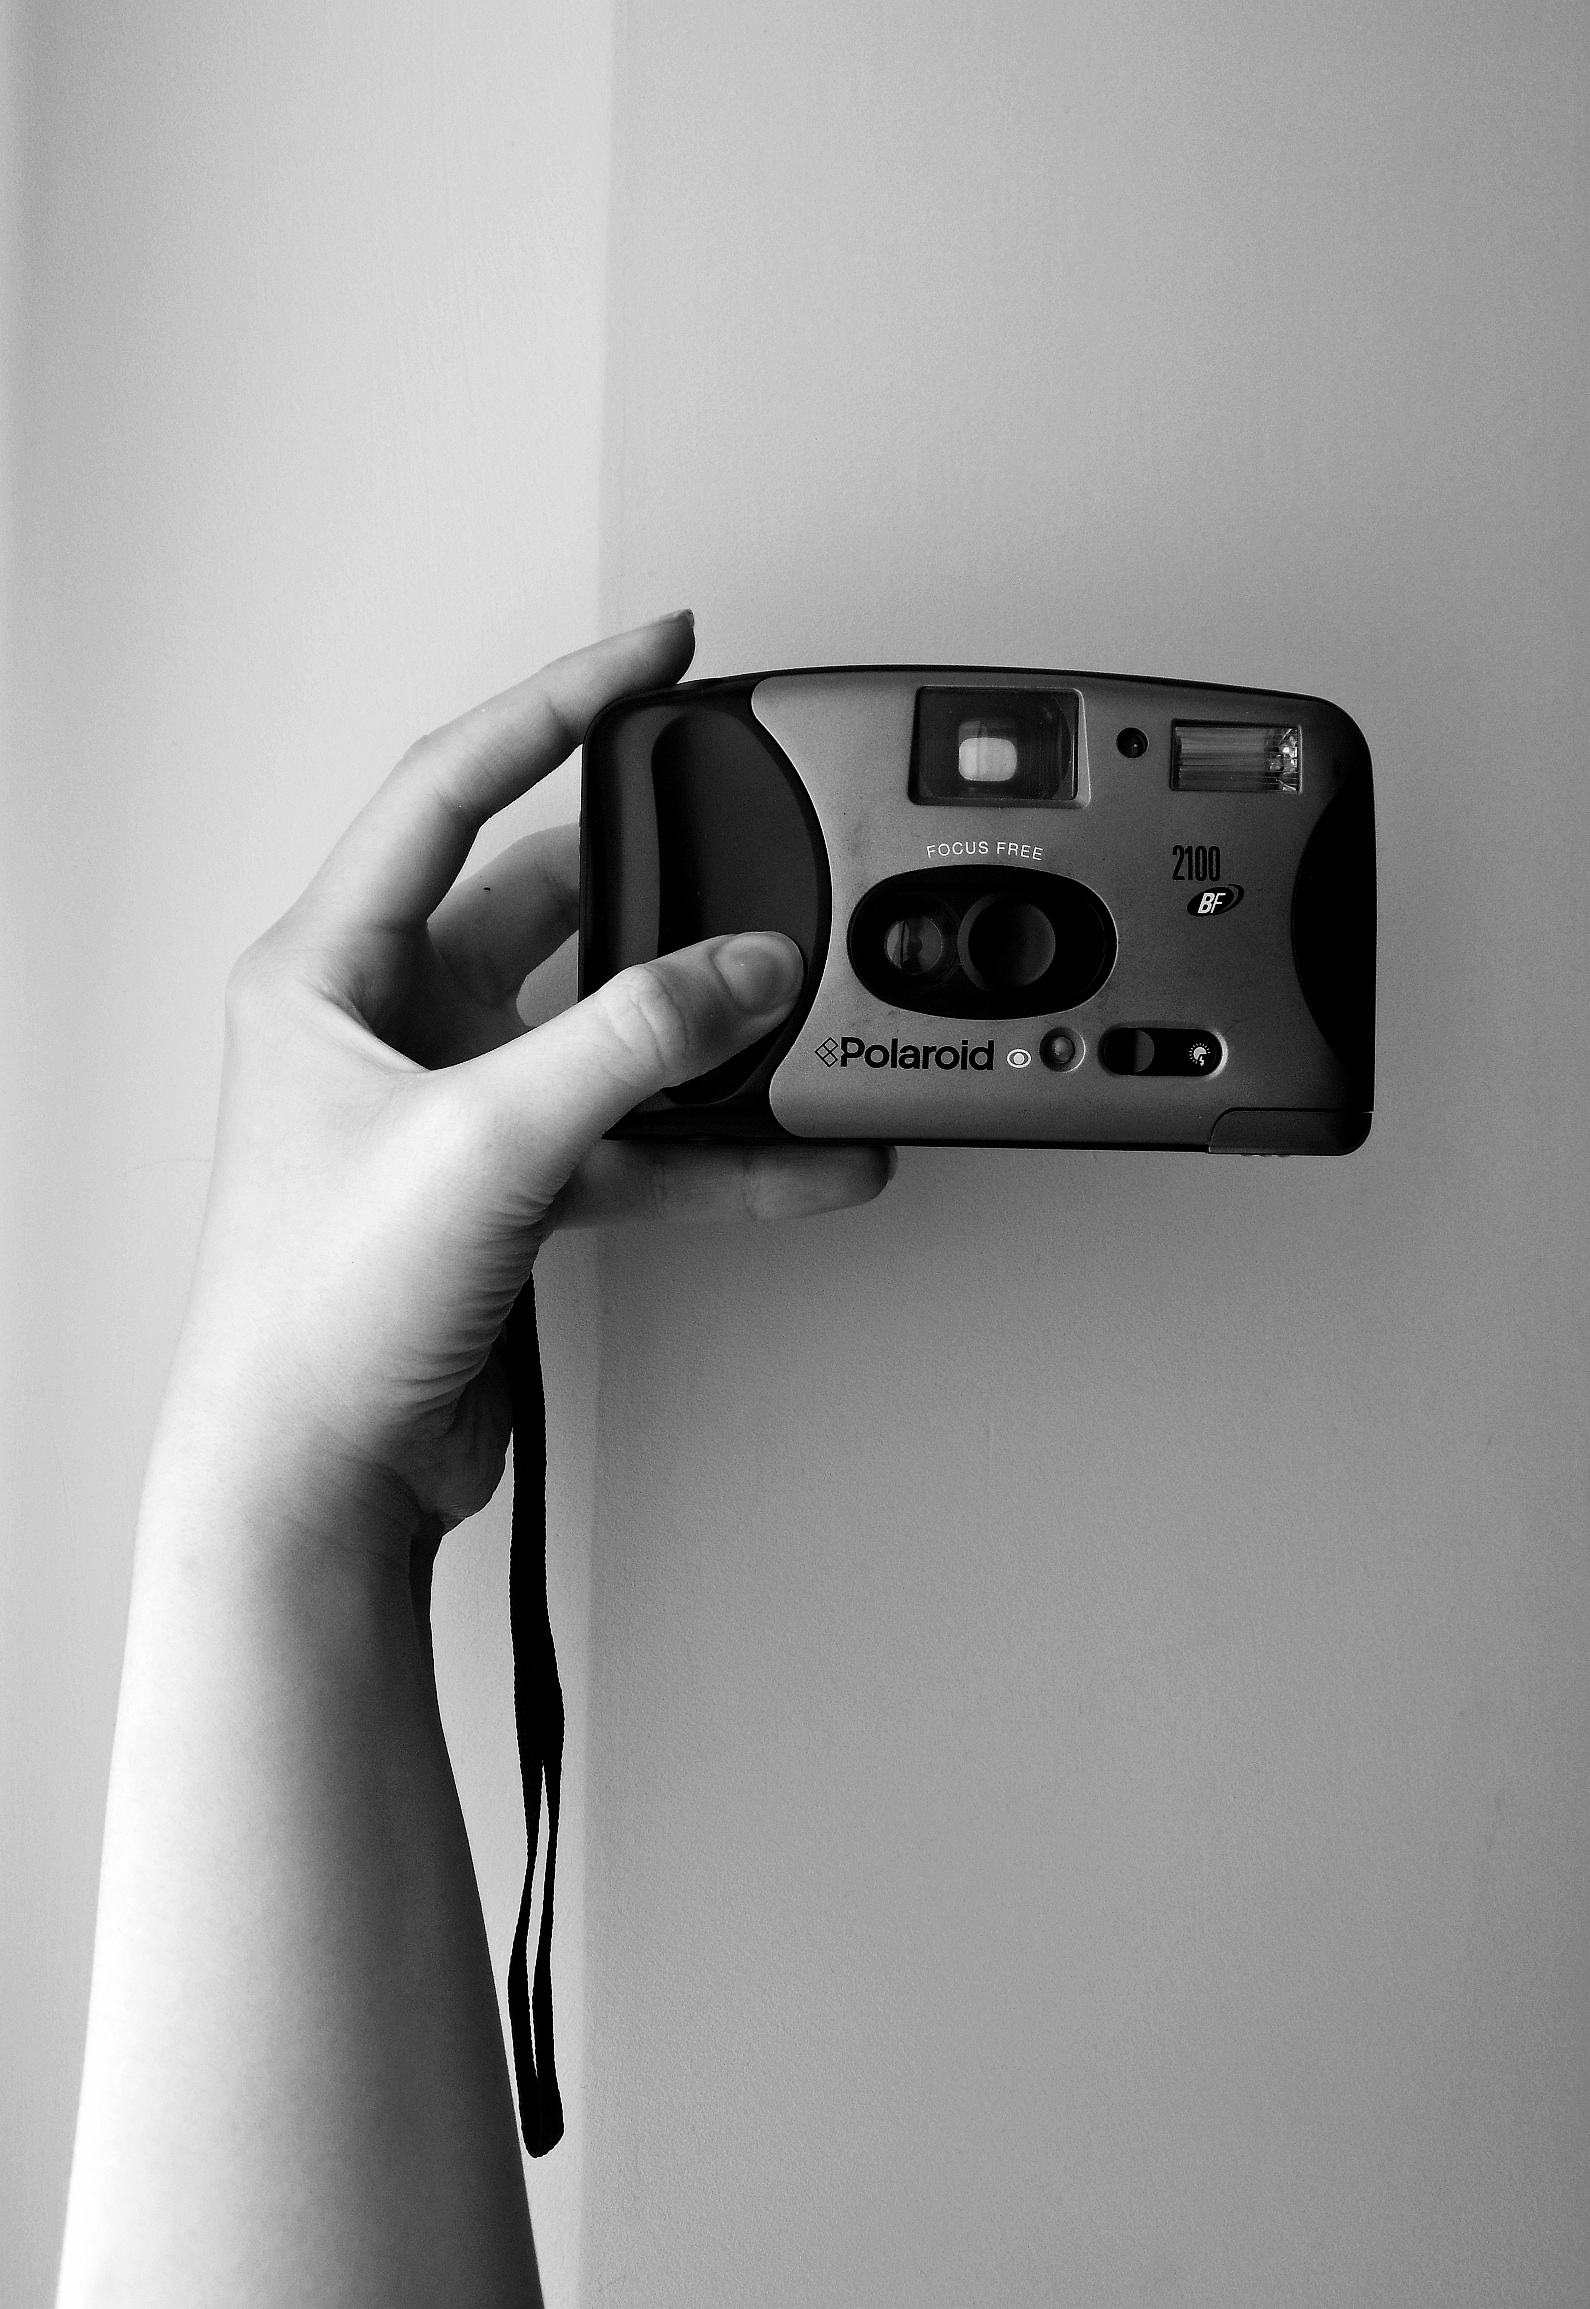
hand, black and white, white, black, monochrome, product, monochrome photography